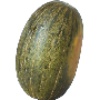
Label: Melon Piel de Sapo 1